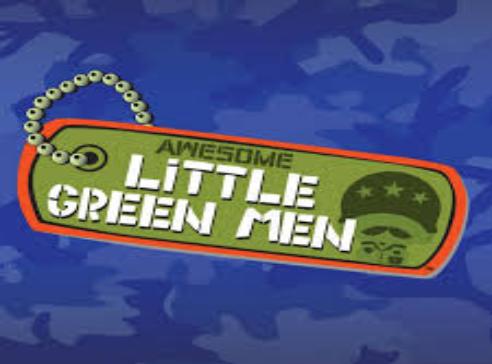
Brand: little green men
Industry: Leisure